Roca Cup

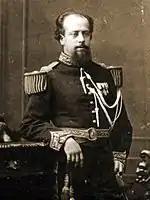
Julio A. Roca, then President of Argentina, donated the trophy

The competition was created by former President of Argentina, General Julio Argentino Roca, in 1913. A football enthusiast, Roca was at the time the Argentine ambassador in Brazil and felt matches between both countries would create a healthy rivalry and help the sport to develop. The Cup would be played each year in a different country, a fact that was actually kept in spite of the many changes to the Cup's format.